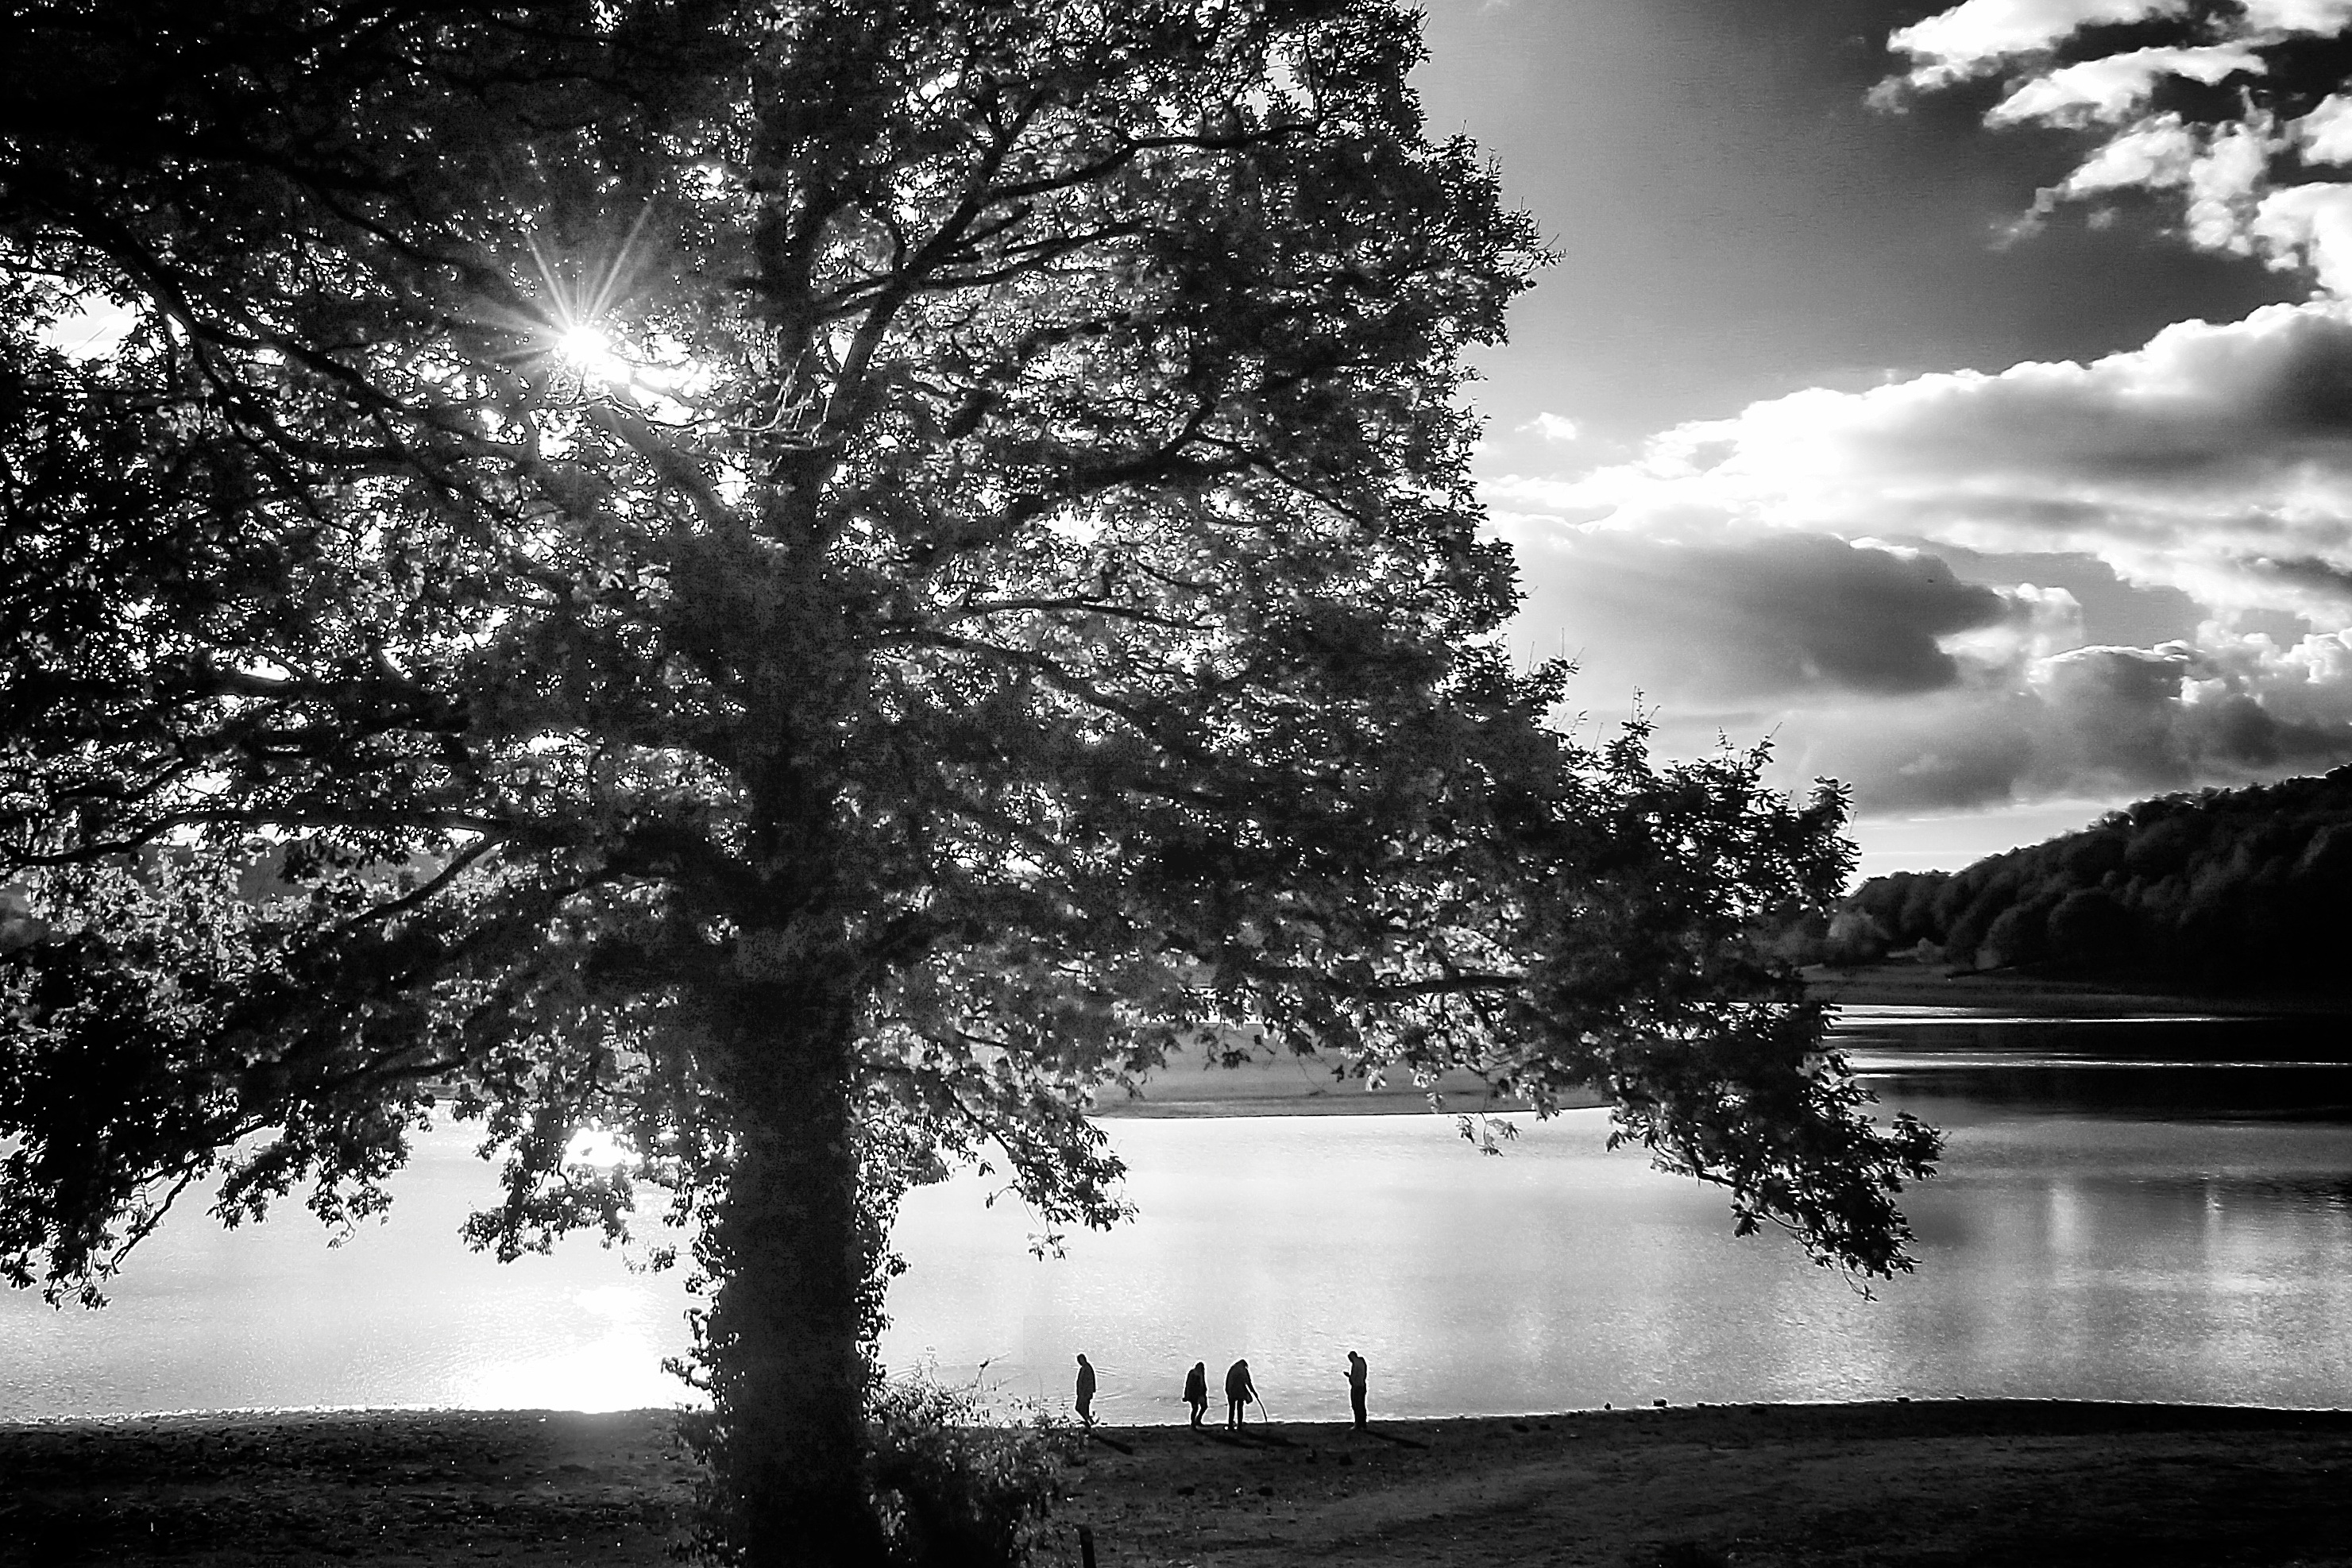
tree, nature, grass, branch, cloud, black and white, plant, sky, sunlight, morning, leaf, reflection, darkness, black, monochrome, monochrome photography, atmospheric phenomenon, woody plant